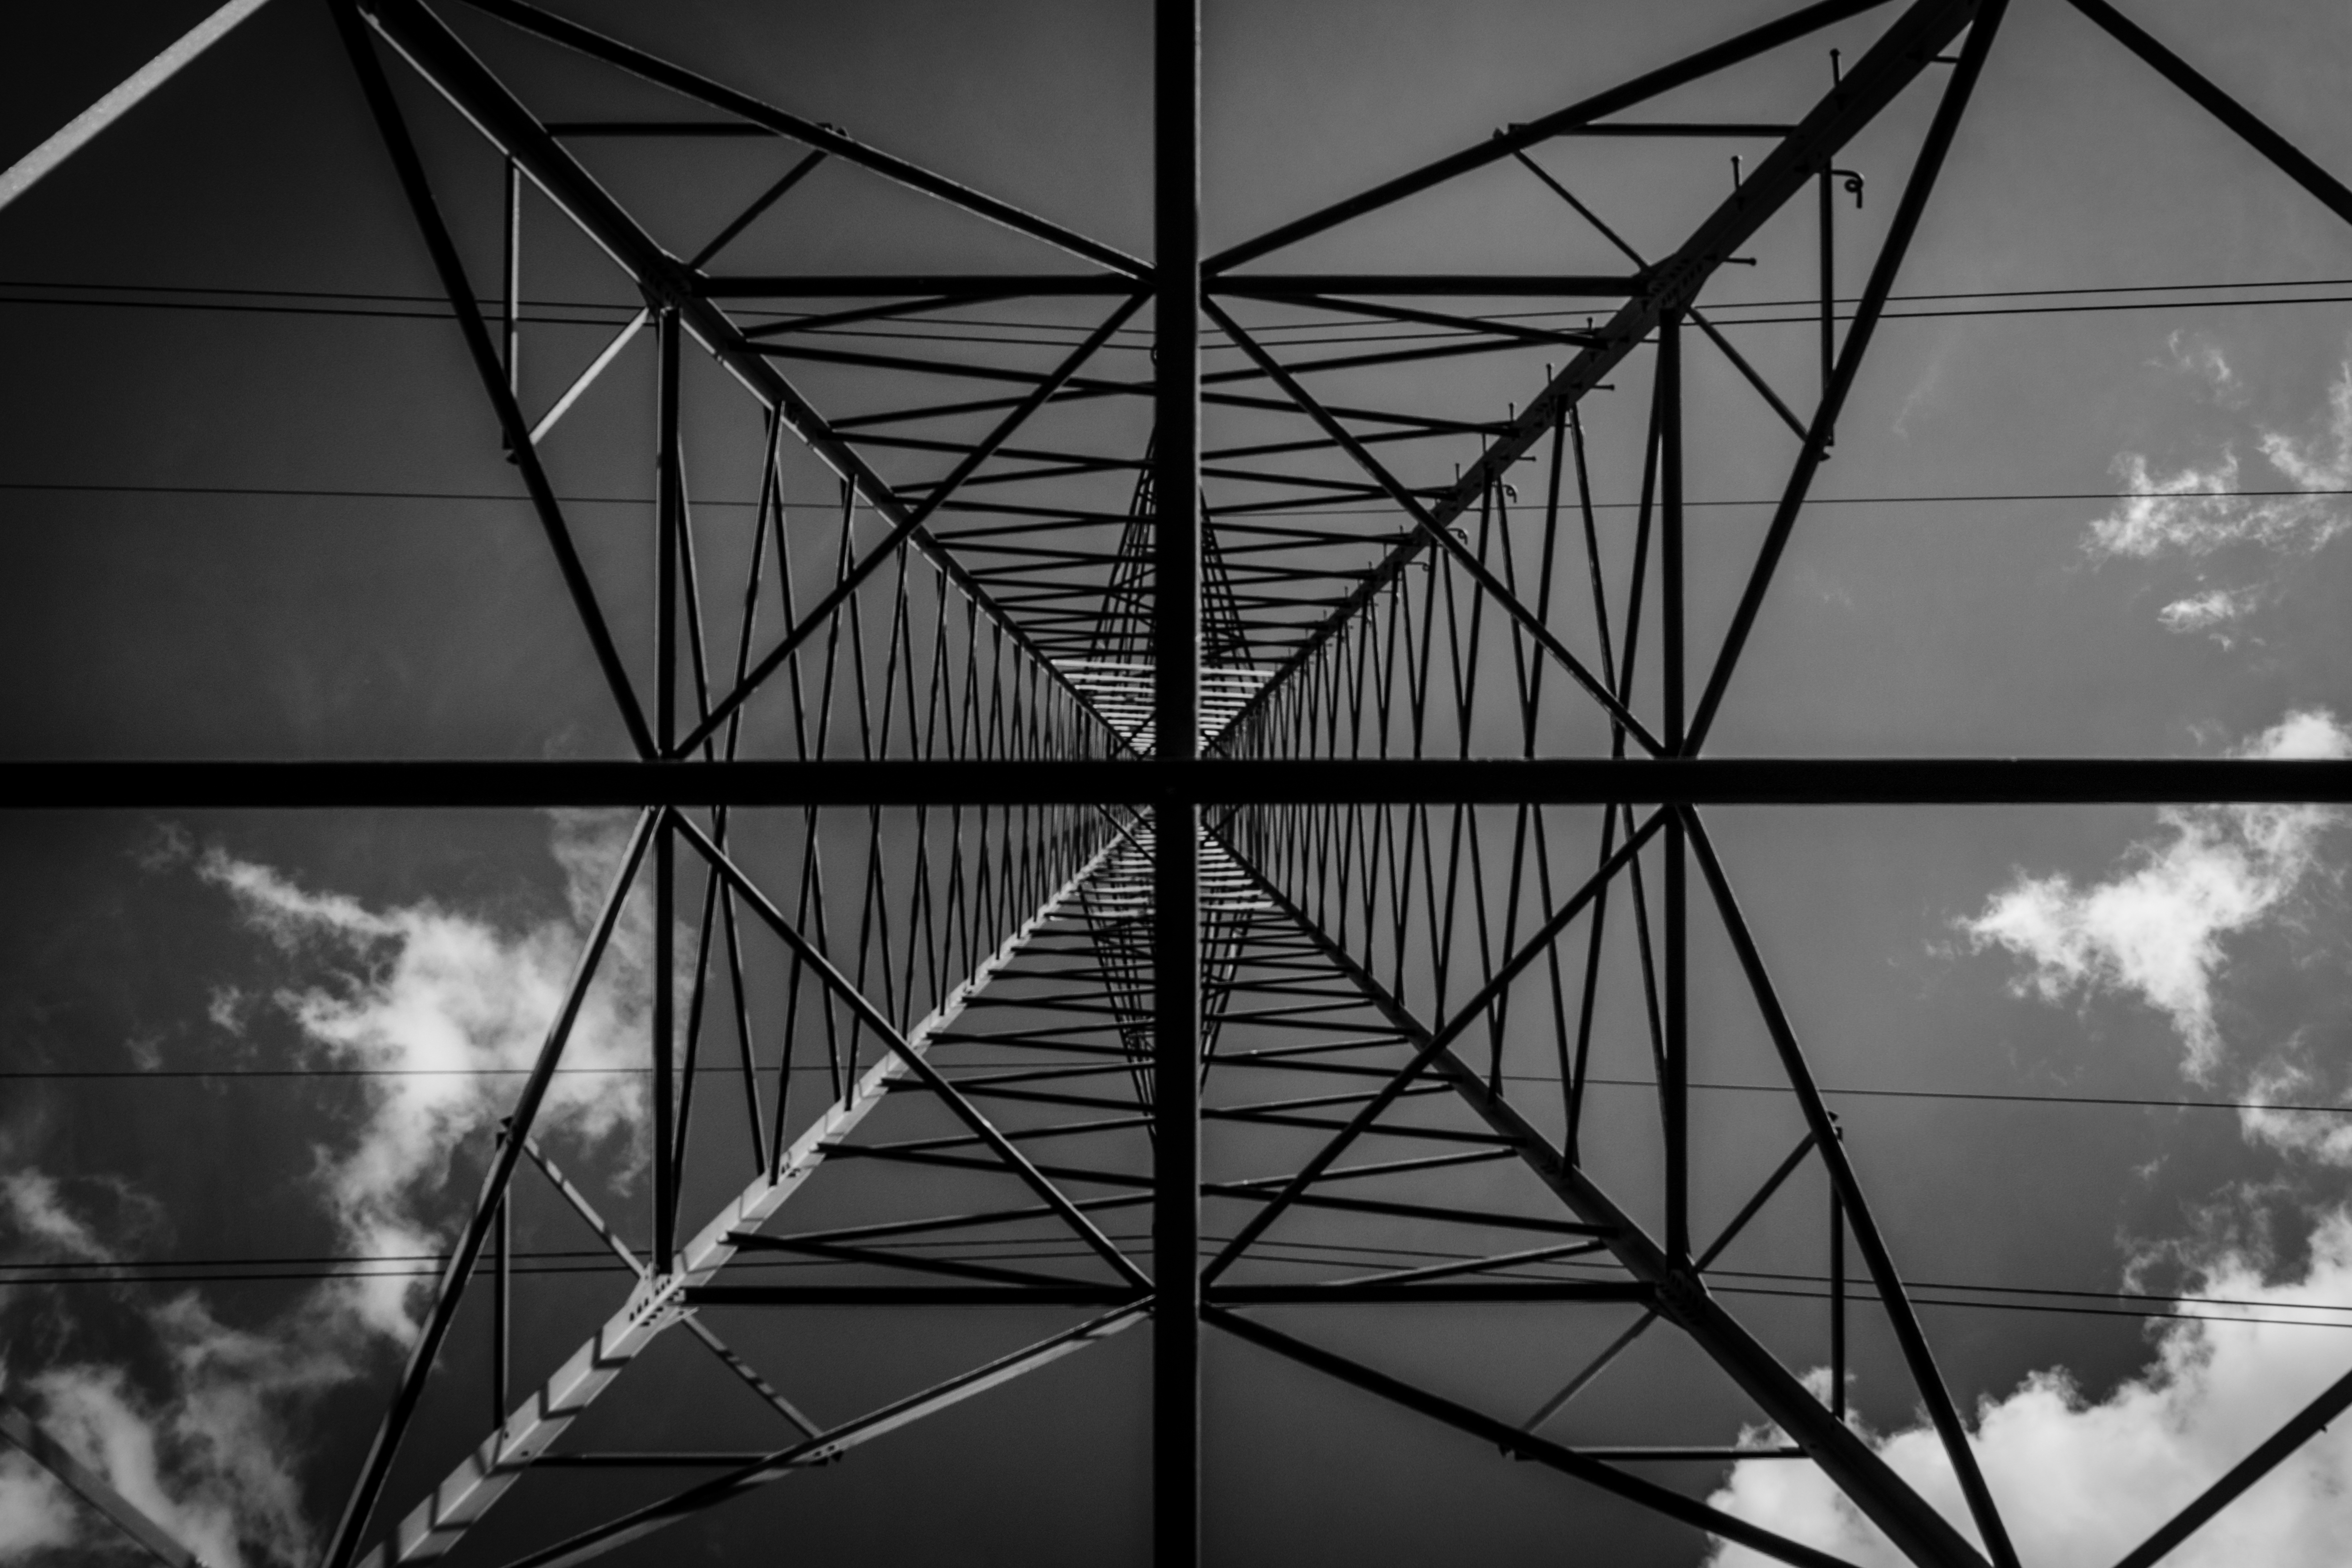
light, black and white, architecture, white, line, reflection, tower, darkness, black, monochrome, bw, blackwhite, lines, clouds, design, symmetry, schwarz, shape, weis, wolken, transmission, monochrome photography